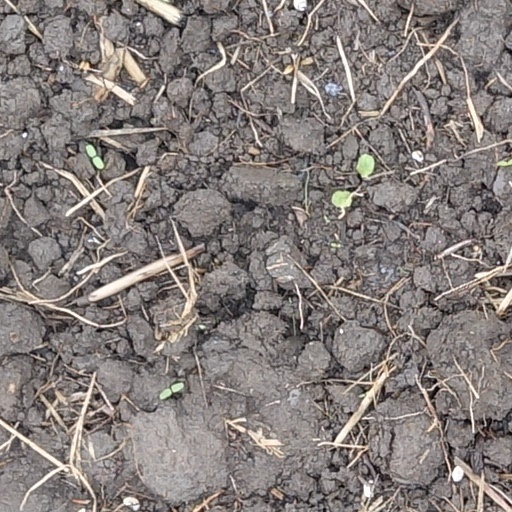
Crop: wheat